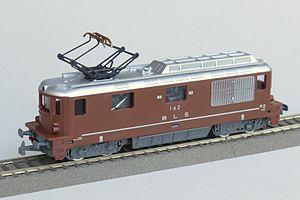
Jouef est une marque de modèles réduits de trains et de circuits routiers, créée en 1944 par Georges Huard. Après avoir été une marque phare des trains miniatures en France, Jouef est devenue en octobre 2004 une marque de distribution du groupe Hornby. Le nom Jouef est une contraction de la marque « Le Jouet Français ».